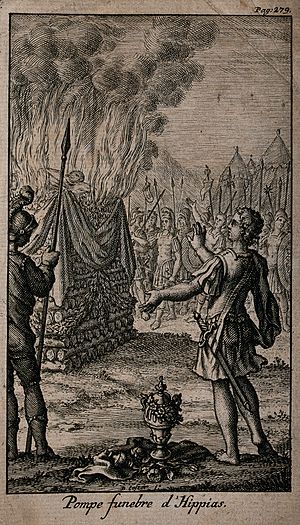
Hippias (tyran)
Hippias kremasjon
Hippias herskede som tyran over Athen fra 527 f.Kr., indtil han blev forvist fra Athen i 510 f.Kr. Han var søn af tyrannen Peisistratos og bror til Hipparchos, som var hans medregent, indtil han blev myrdet i 514 f.Kr. Hippias blev den sidste tyran i Athen. Efter han var blevet forvist, kom Kleisthenes til magten og indførte demokrati.